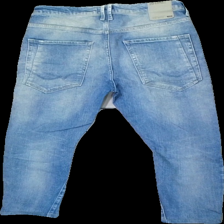
View: back
Type: Jeans
Category: Men
Brand: Jack And Jones
Colors: Blue
Material: 100% bomull
Pattern: Logo print
Cut: Regular
Season: All
Stains: Minor
Damage: smutsigt
Damage location: top right
Damage 2: smutsigt
Damage 2 location: top left
Price range: 50-100
Recommended usage: Reuse
Description: jeans